Bridge Upto Zenith

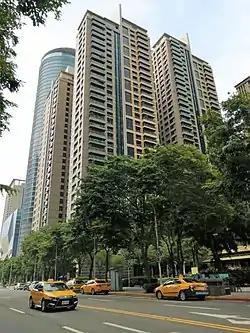

The Bridge Upto Zenith is a complex of four residential skyscrapers completed in 2012 and located in Banqiao District, New Taipei City, Taiwan. Tower C is the tallest with an architectural height of , with 37 floors above ground. Tower B is the second tallest with an architectural height of , with 35 floors above ground. Next is Tower A with an architectural height of with 33 floors above ground. Finally, the shortest is Tower D with an architectural height of with 31 floors above ground. The complex was designed by KHL Architects & Associates and constructed by Continental Engineering Corporation, with each tower having 6 basement levels and a total floor area of .